Choi Youn-ah

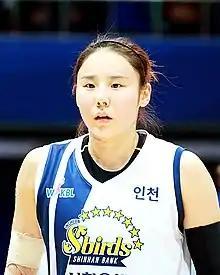

Choi Youn-ah (born 24 October 1985) is a South Korean Former basketball player and Current a Coach of Busan BNK Sum. who competed in the 2008 Summer Olympics.